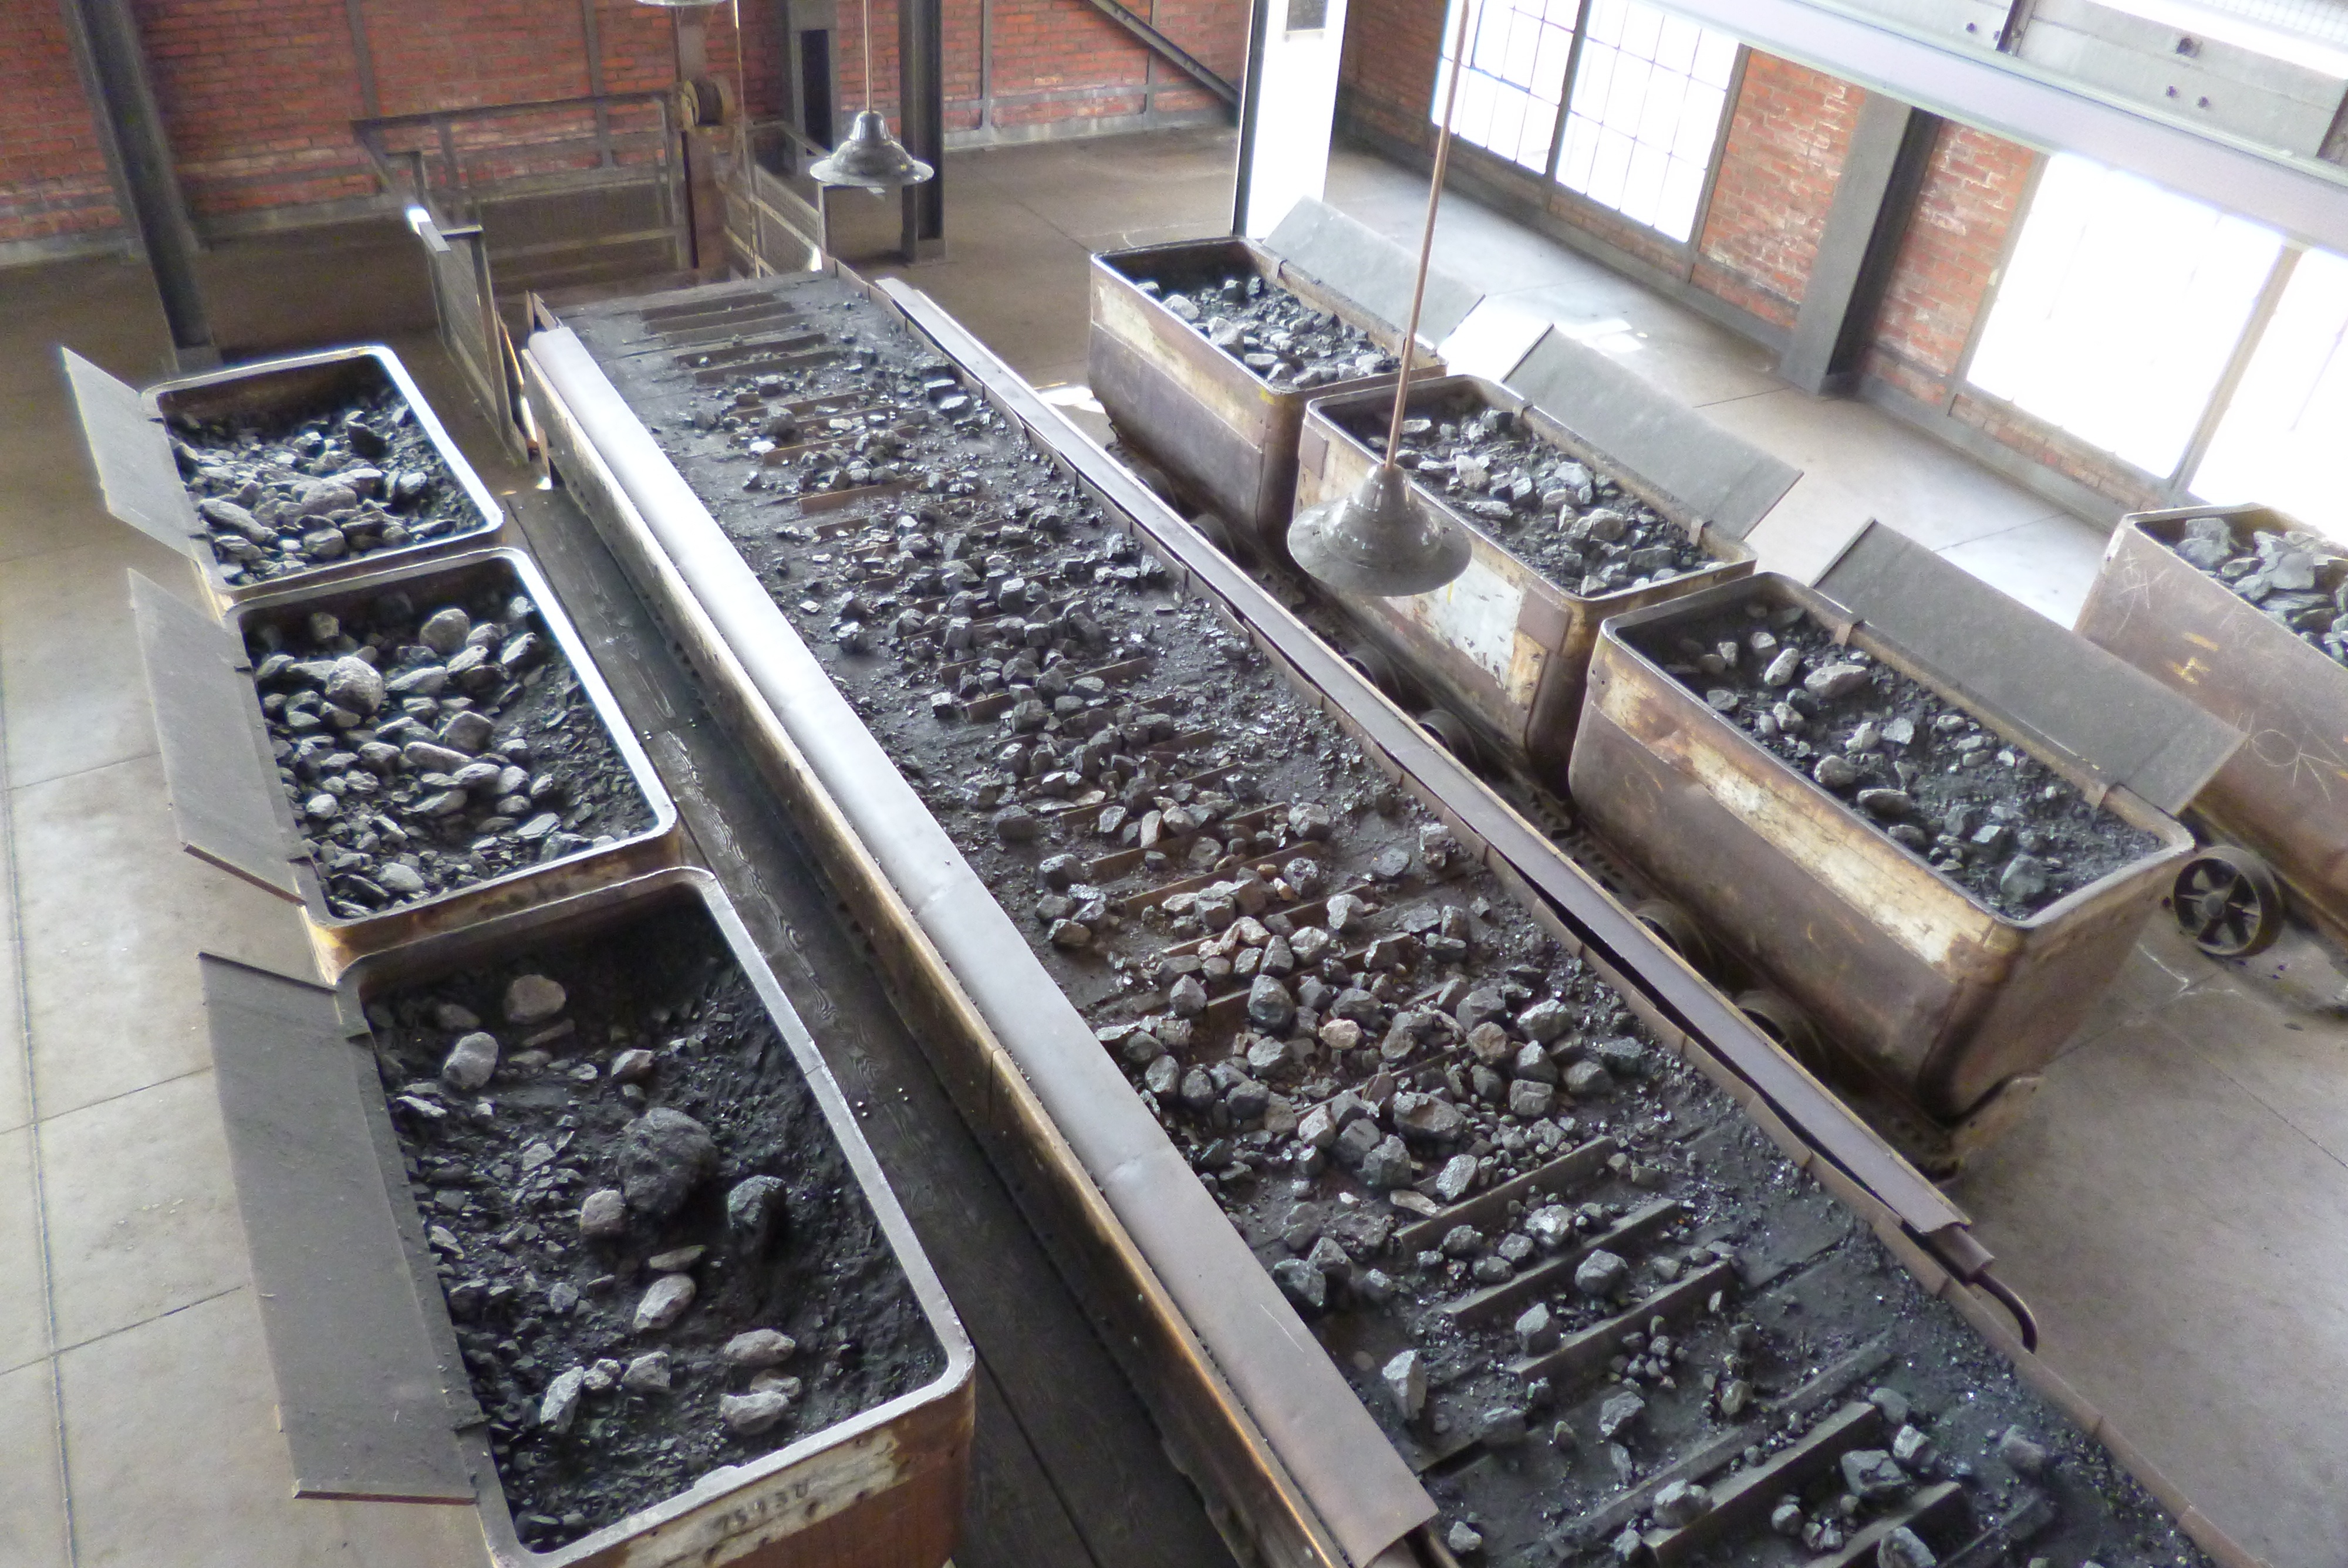
track, transport, machine, industry, bill, mine, dortmund, historically, carbon, mining, lore, energy generation, ruhr area, coal mine, headframe, zeche zollern, man made object